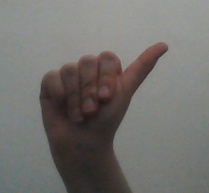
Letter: dhad